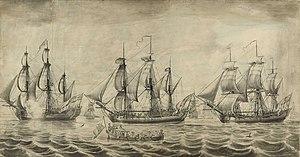
Trois navires anglais de la compagnie de la baie d'Hudson en 1769 au large de Greenwich.
La Compagnie de la Baie d'Hudson, fondée en 1670 pour la traite des fourrures dans la baie d'Hudson, est la plus vieille personne morale de l'Amérique du Nord et l'une des plus vieilles du monde encore en activité. Elle a toujours été intimement liée à l'histoire du Canada jusqu'en juillet 2008, moment de son acquisition et de sa gestion directe par la compagnie américaine NRDC. Créée à Londres, la Compagnie est pourtant fondée par deux Français coureurs des bois, Pierre-Esprit Radisson et Médard Chouart des Groseilliers. Après la chute de la Nouvelle-France en 1763, elle a étendu son réseau de postes de traite vers l'ouest et le nord de ce qui allait devenir le Canada.